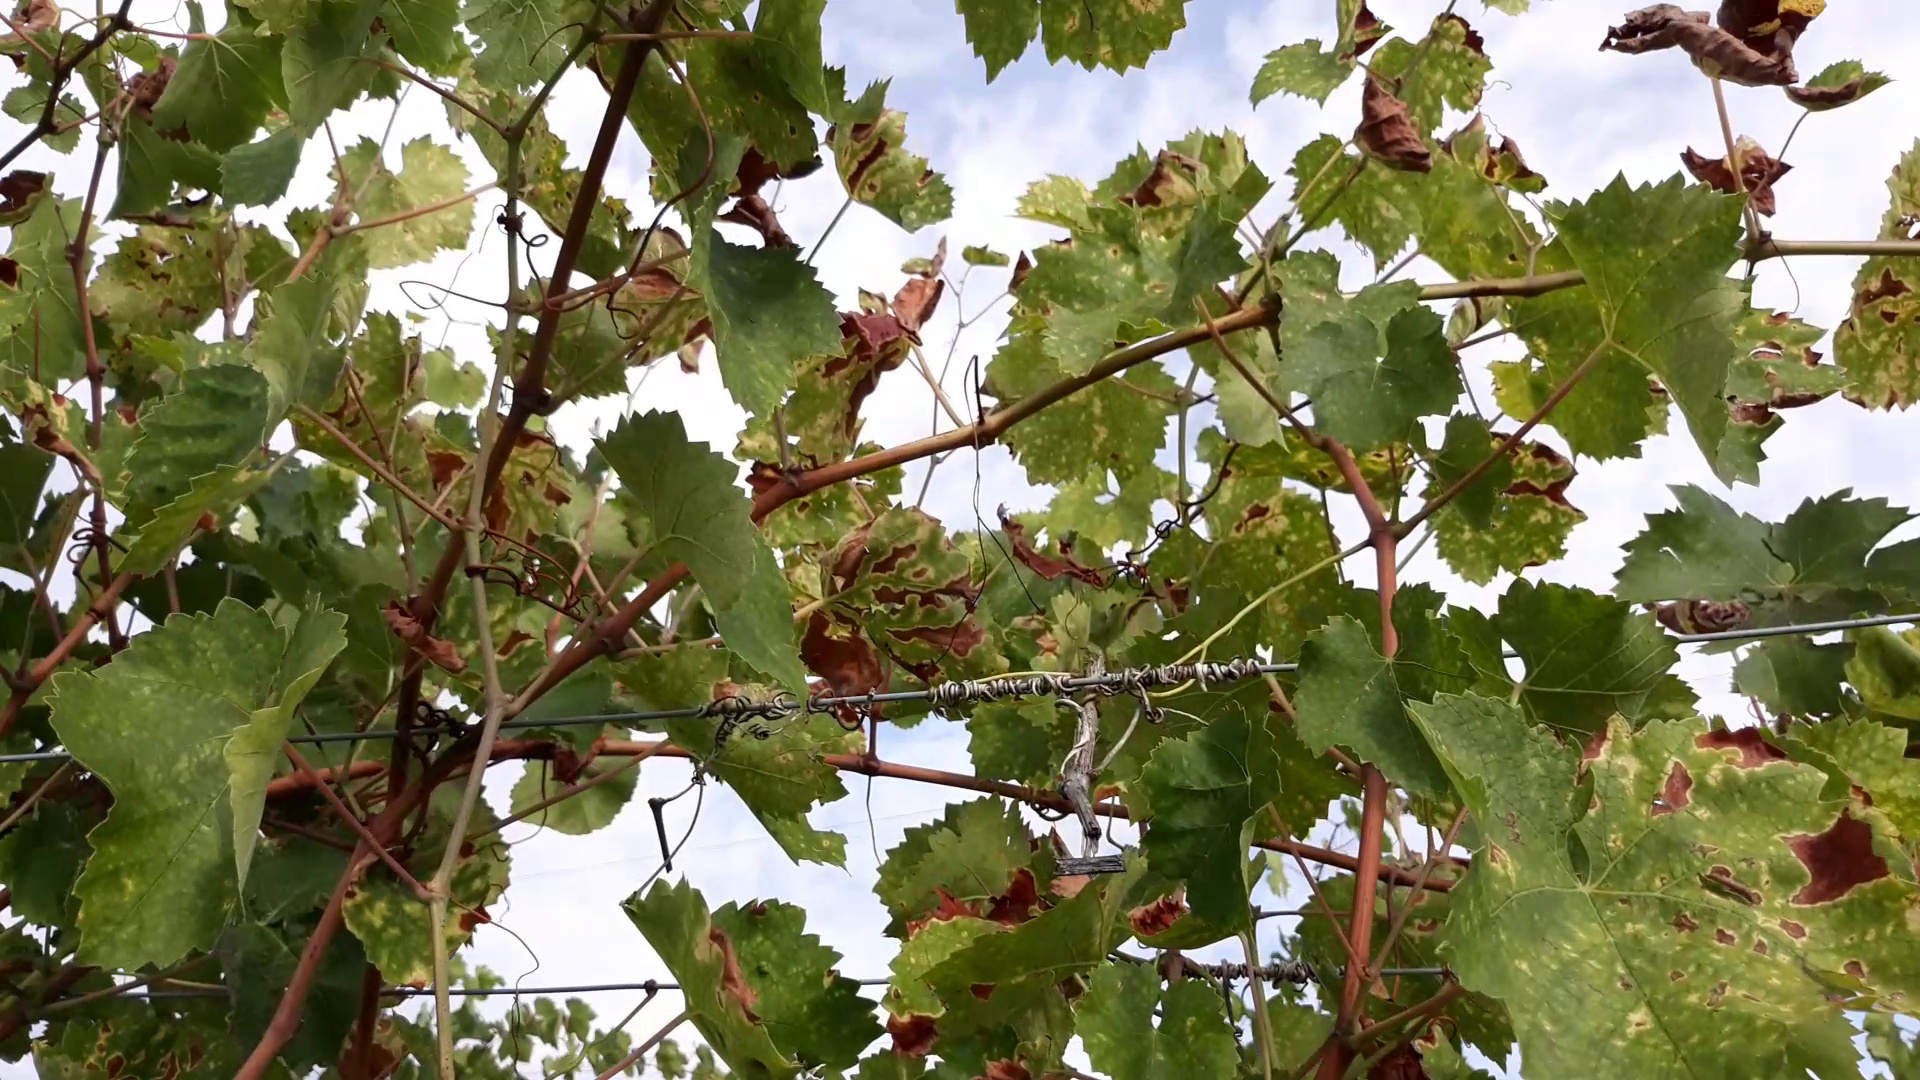
Label: esca